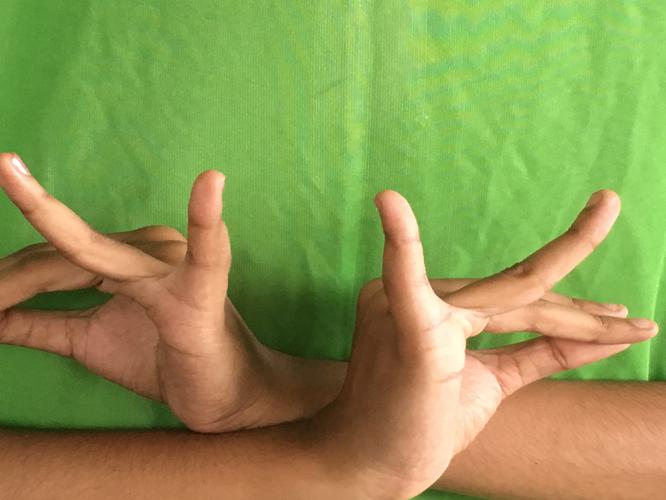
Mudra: Katakavardhana
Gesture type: double_hand